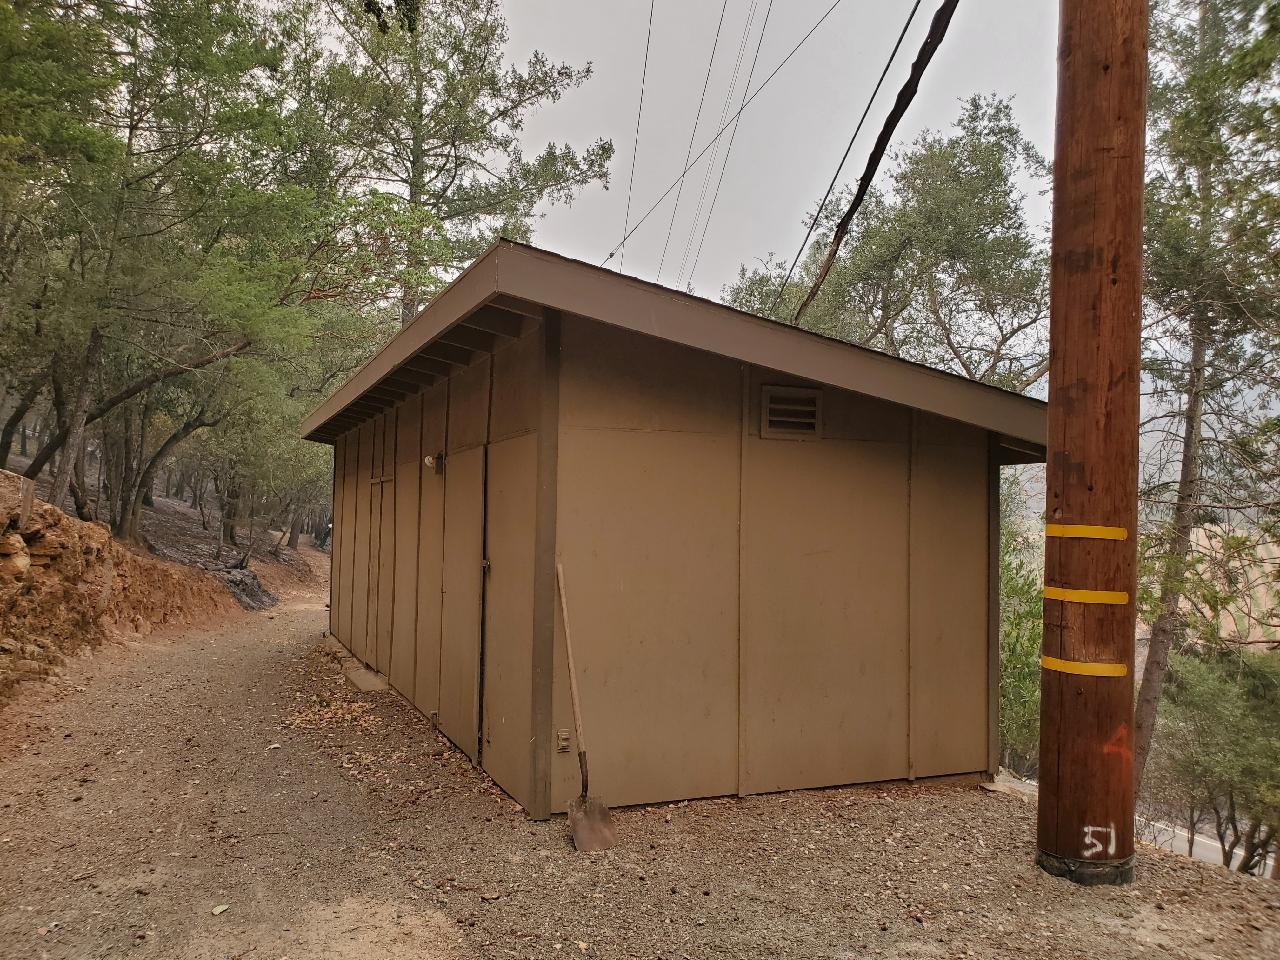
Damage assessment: no_damage